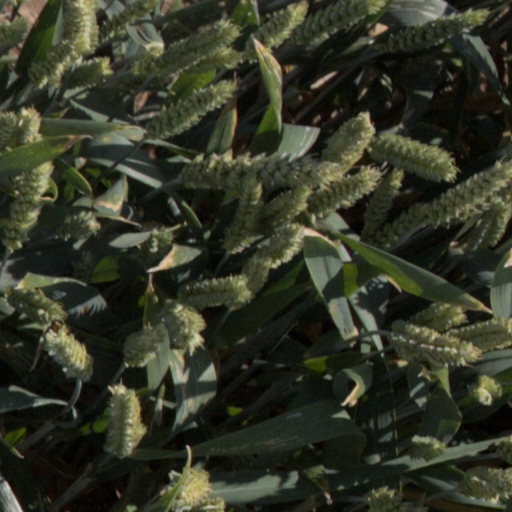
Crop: wheat